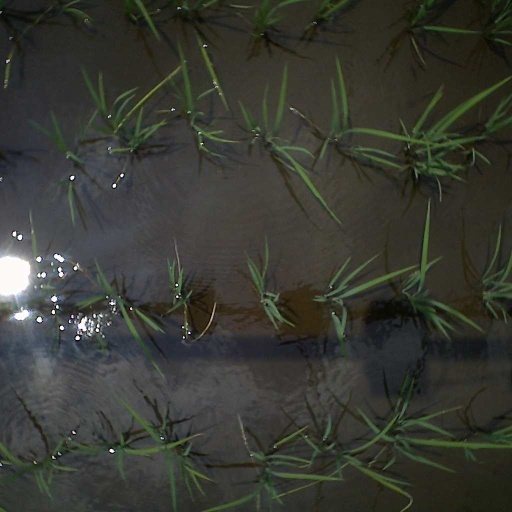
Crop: rice